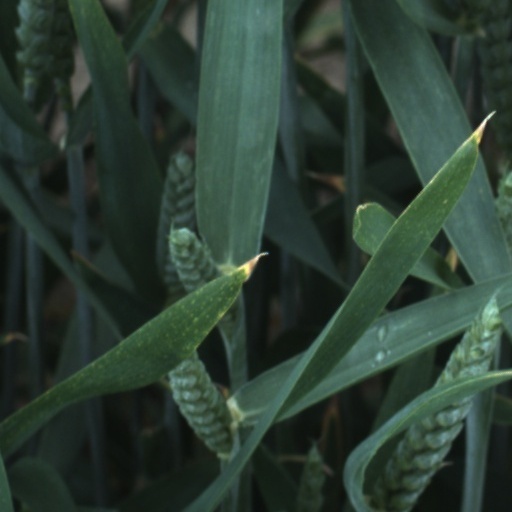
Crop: wheat